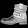
Label: Ankle boot